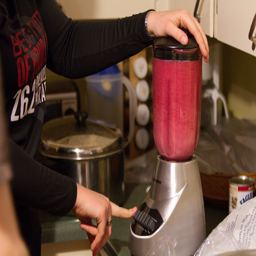
A person pressing a button on a blender filled with drink substances.
A person is making a red drink in a blender.
A woman presses a button on a blender.
A person pushing the button of a blender and holding the top.
A person is mixng pink fluids in a blender.